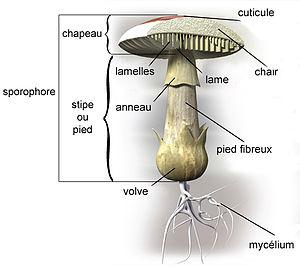
Agaricale
L'Amanite tue-mouches ou fausse oronge, est une espèce de champignons basidiomycètes de la famille des Amanitaceae. Toxique et psychotrope, c'est l'un des nombreux représentants du genre des amanites, et certainement le plus connu. Originaire des régions tempérées de l'hémisphère nord, Amanita muscaria a été introduite accidentellement dans de nombreux pays de l'hémisphère sud, principalement comme symbiote des pins cultivés, et est devenue cosmopolite. Elle s'associe avec les racines de différents feuillus et conifères.
Le genre Amanita regroupe des Basidiomycètes, de la famille des Amanitacées traditionnellement classée dans l'ordre des Amanitales, mais à présent confirmée par l'analyse phylogénétique dans le clade Plutéoïde, une des six nouvelles divisions des Agaricales.